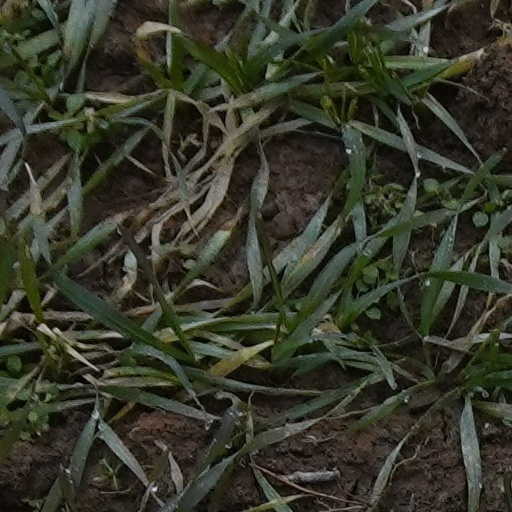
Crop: wheat